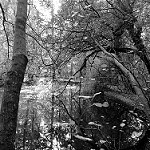
Label: B & W